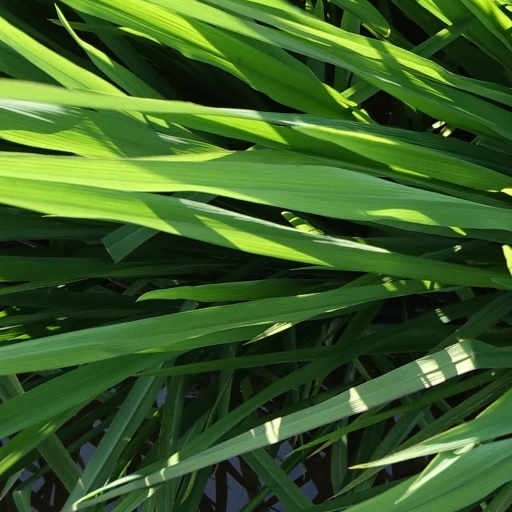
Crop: rice